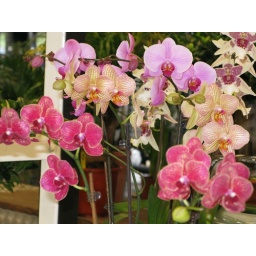
Orchids in the flower market at Ghent